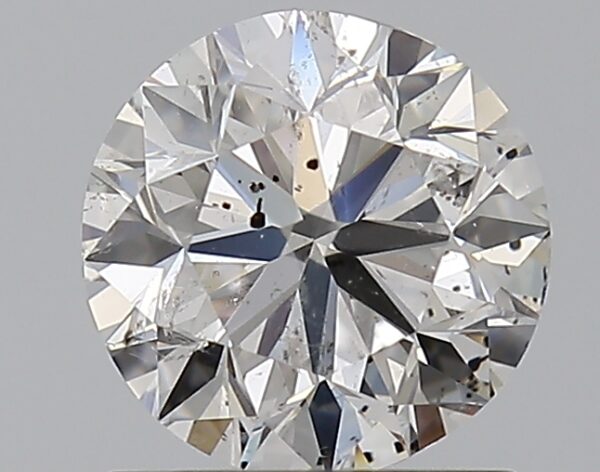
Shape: round
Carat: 1
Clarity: SI2
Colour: F
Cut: VG
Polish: EX
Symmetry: VG
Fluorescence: M
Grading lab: GIA
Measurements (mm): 6.2 x 6.26 x 4.01